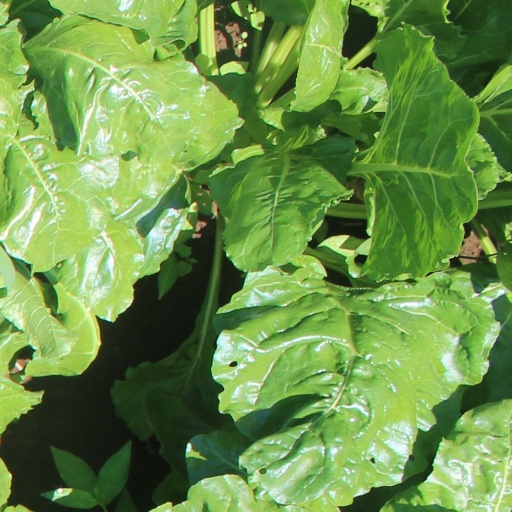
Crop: sugar beet